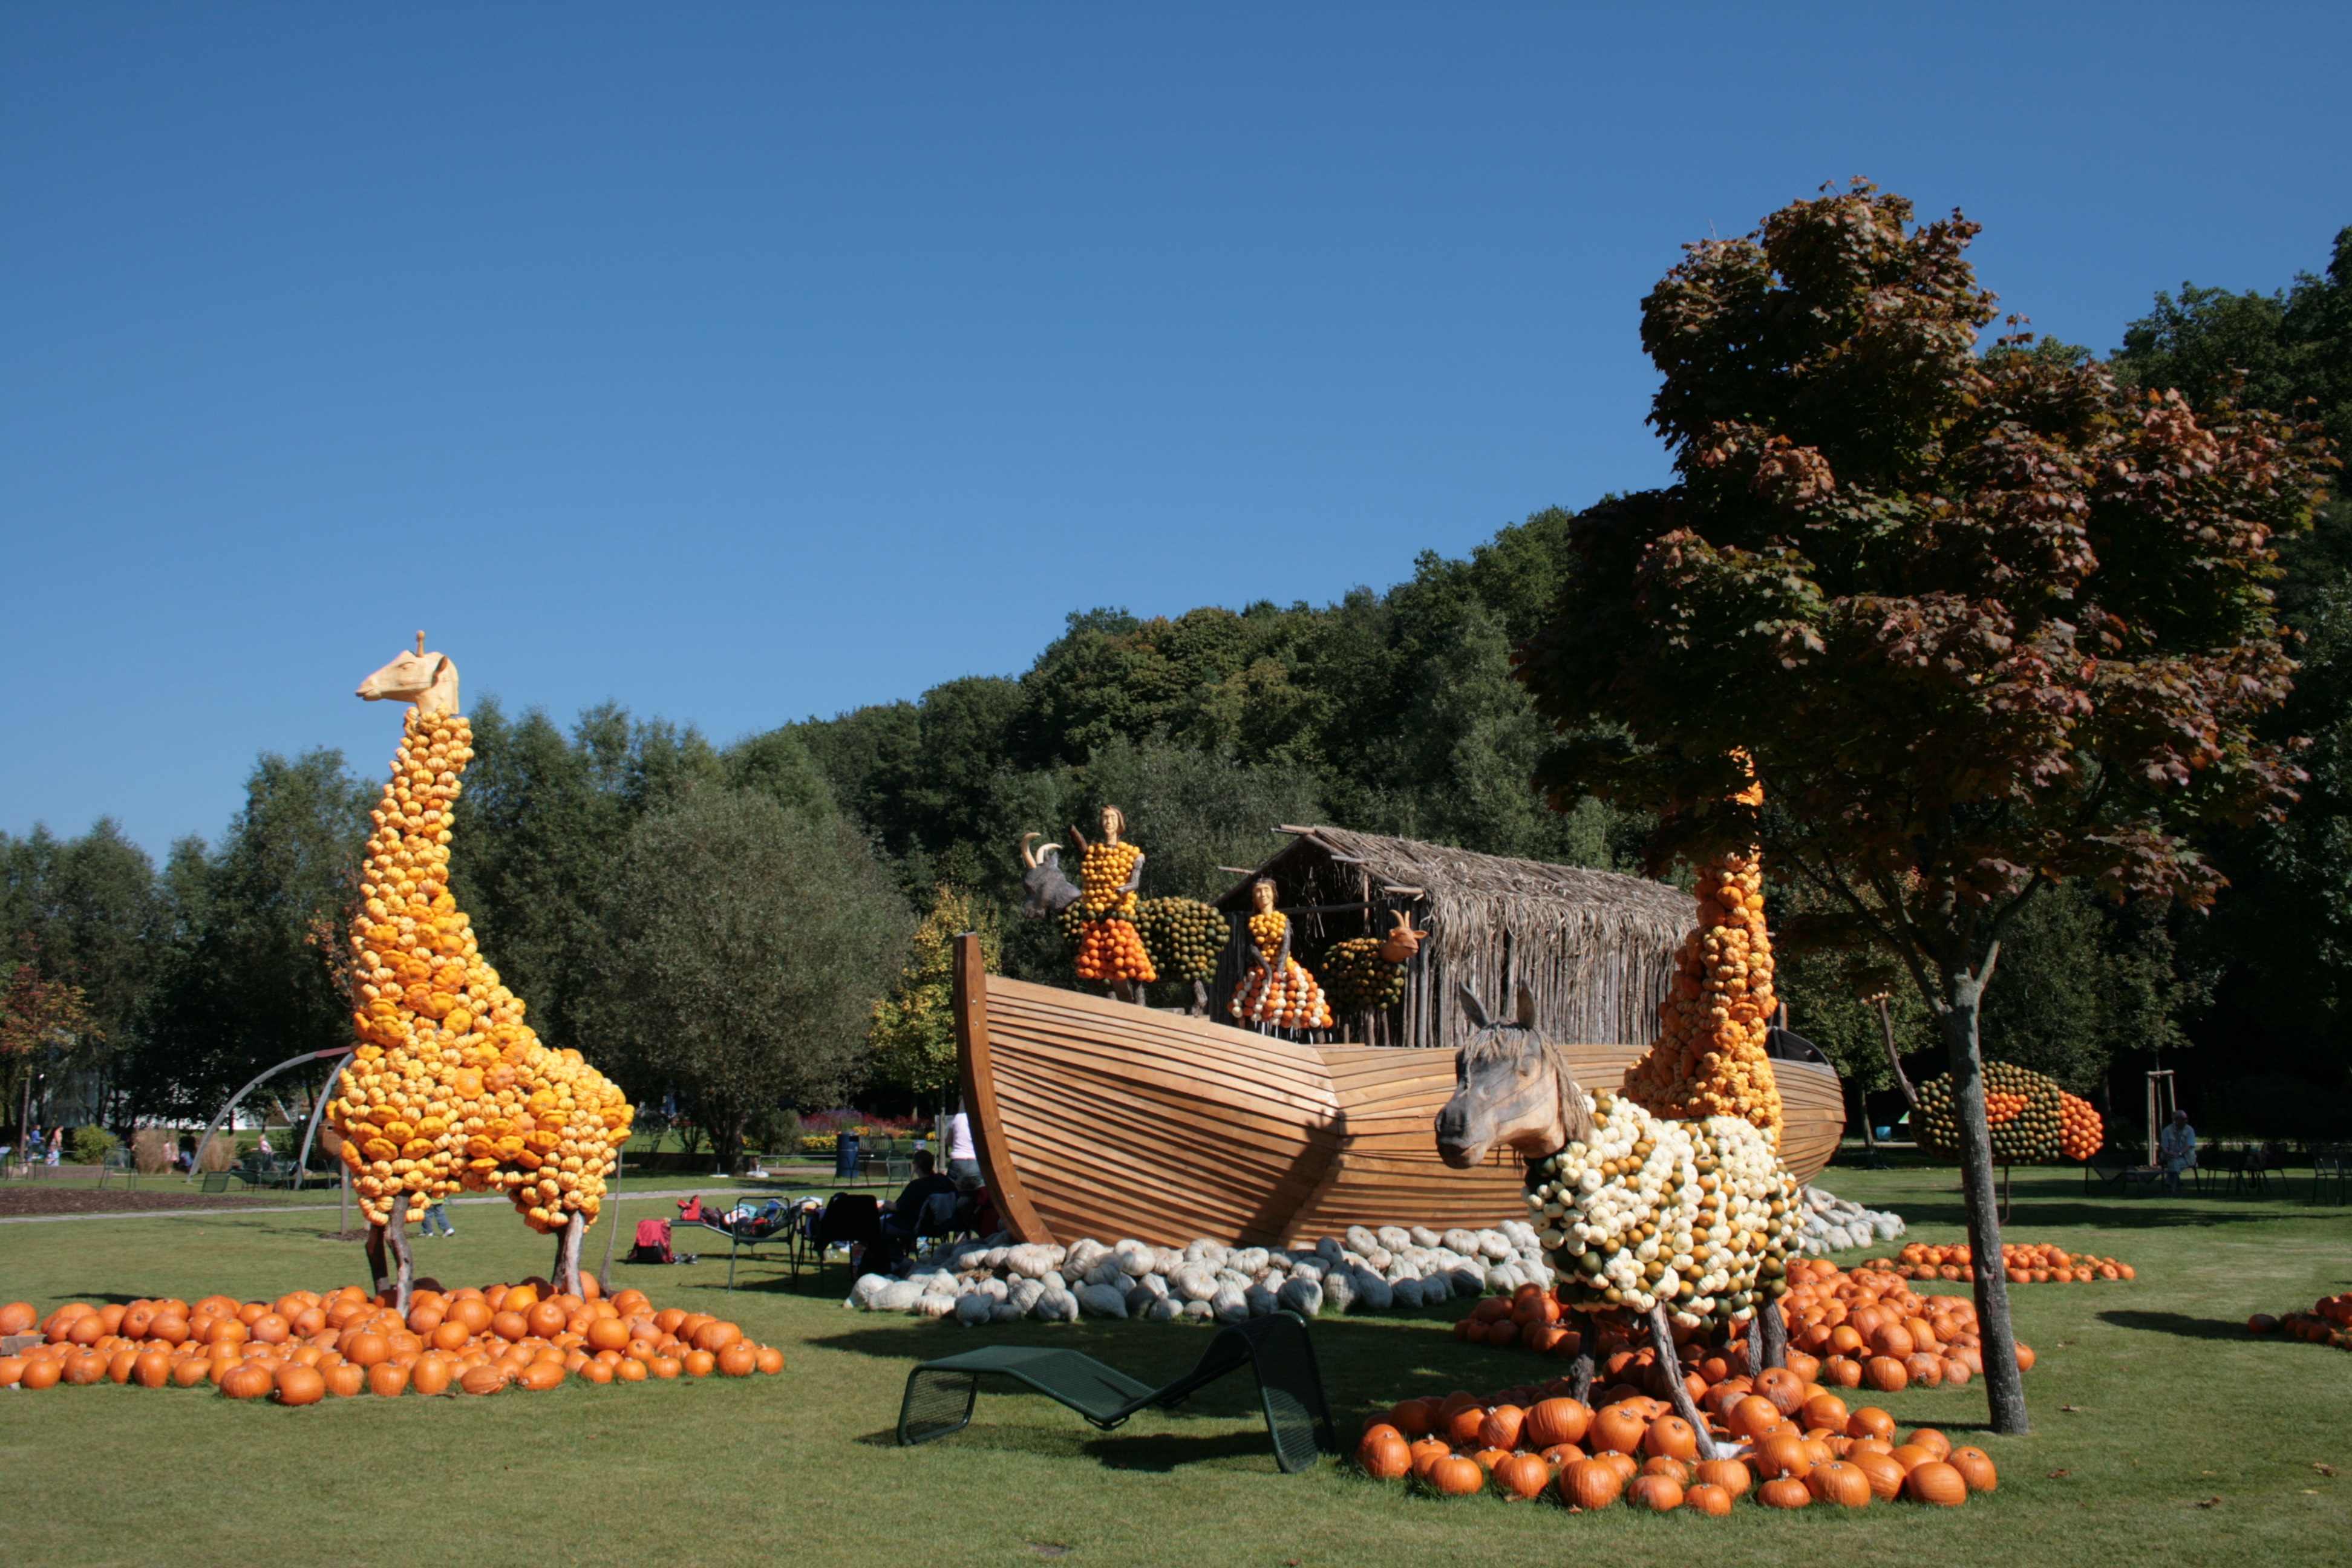
plant, sun, flower, harvest, autumn, park, pumpkin, halloween, colorful, thanksgiving, september, temple, playground, vegetables, october, frisch, pumpkins, autumn decoration